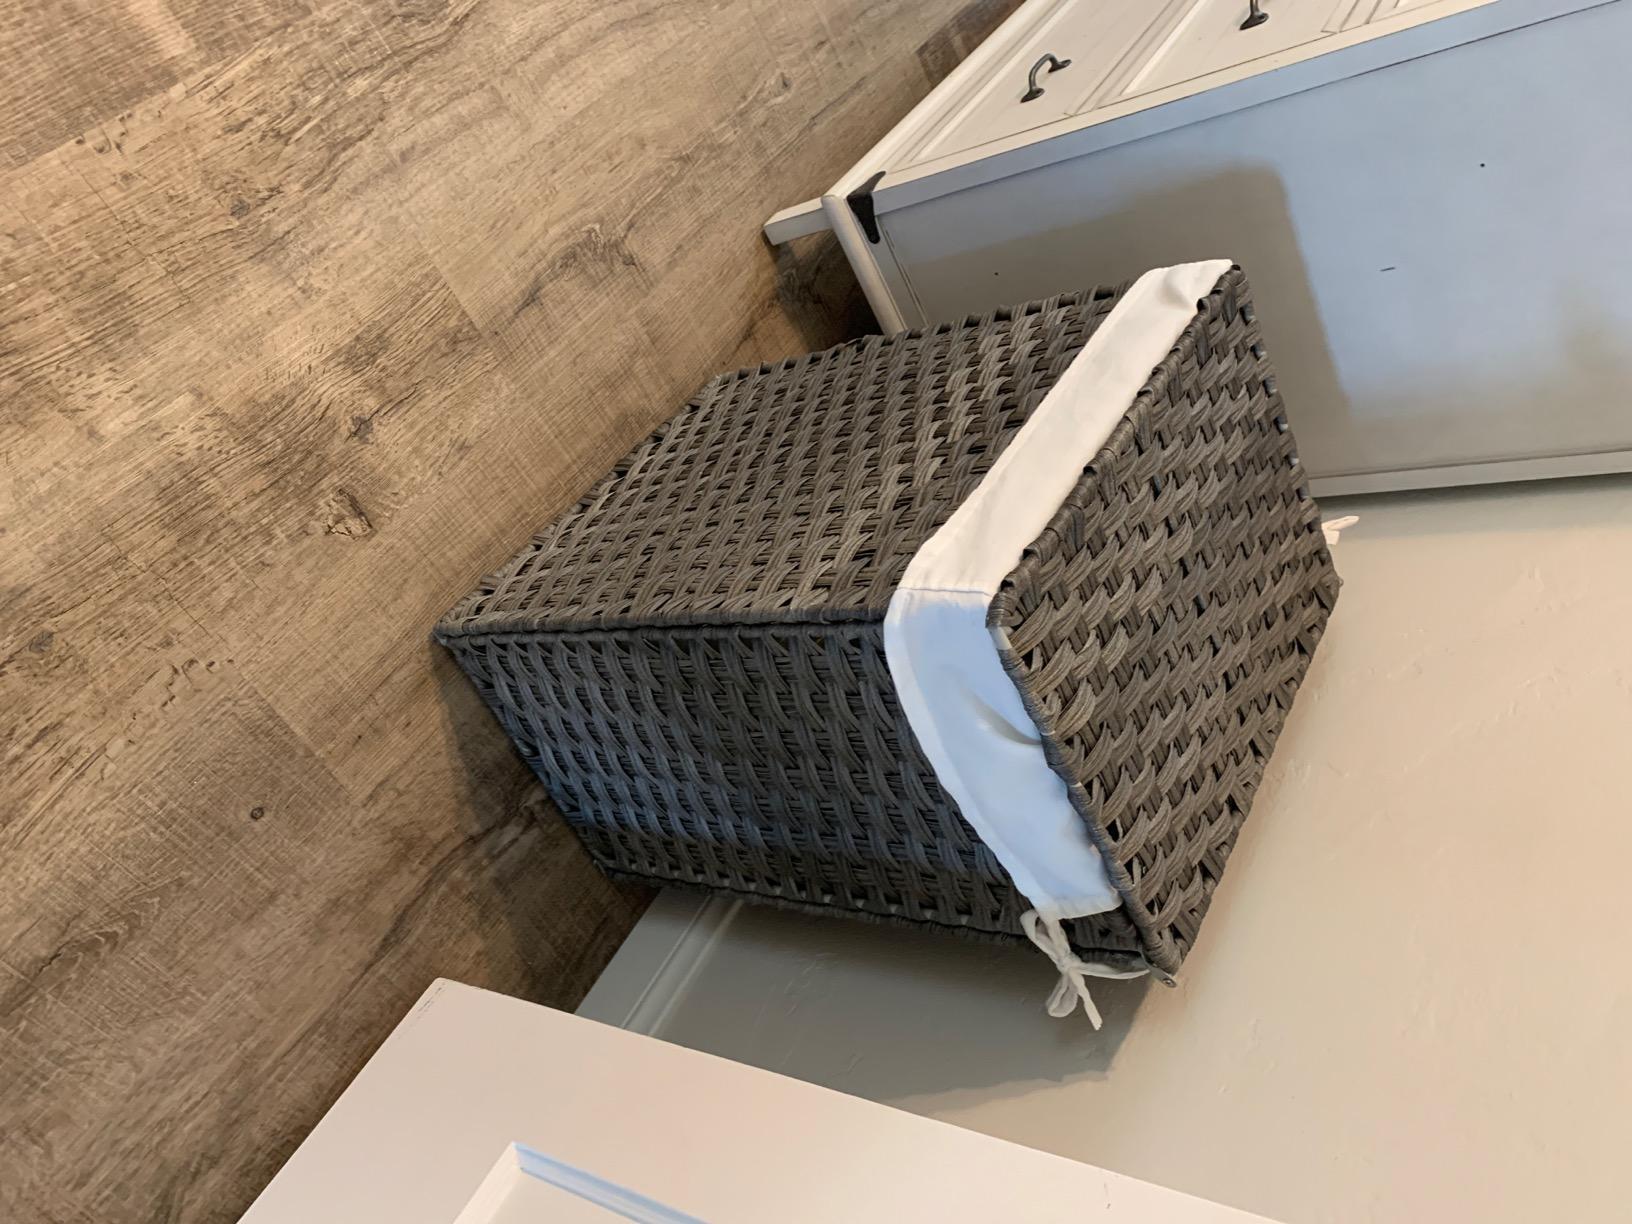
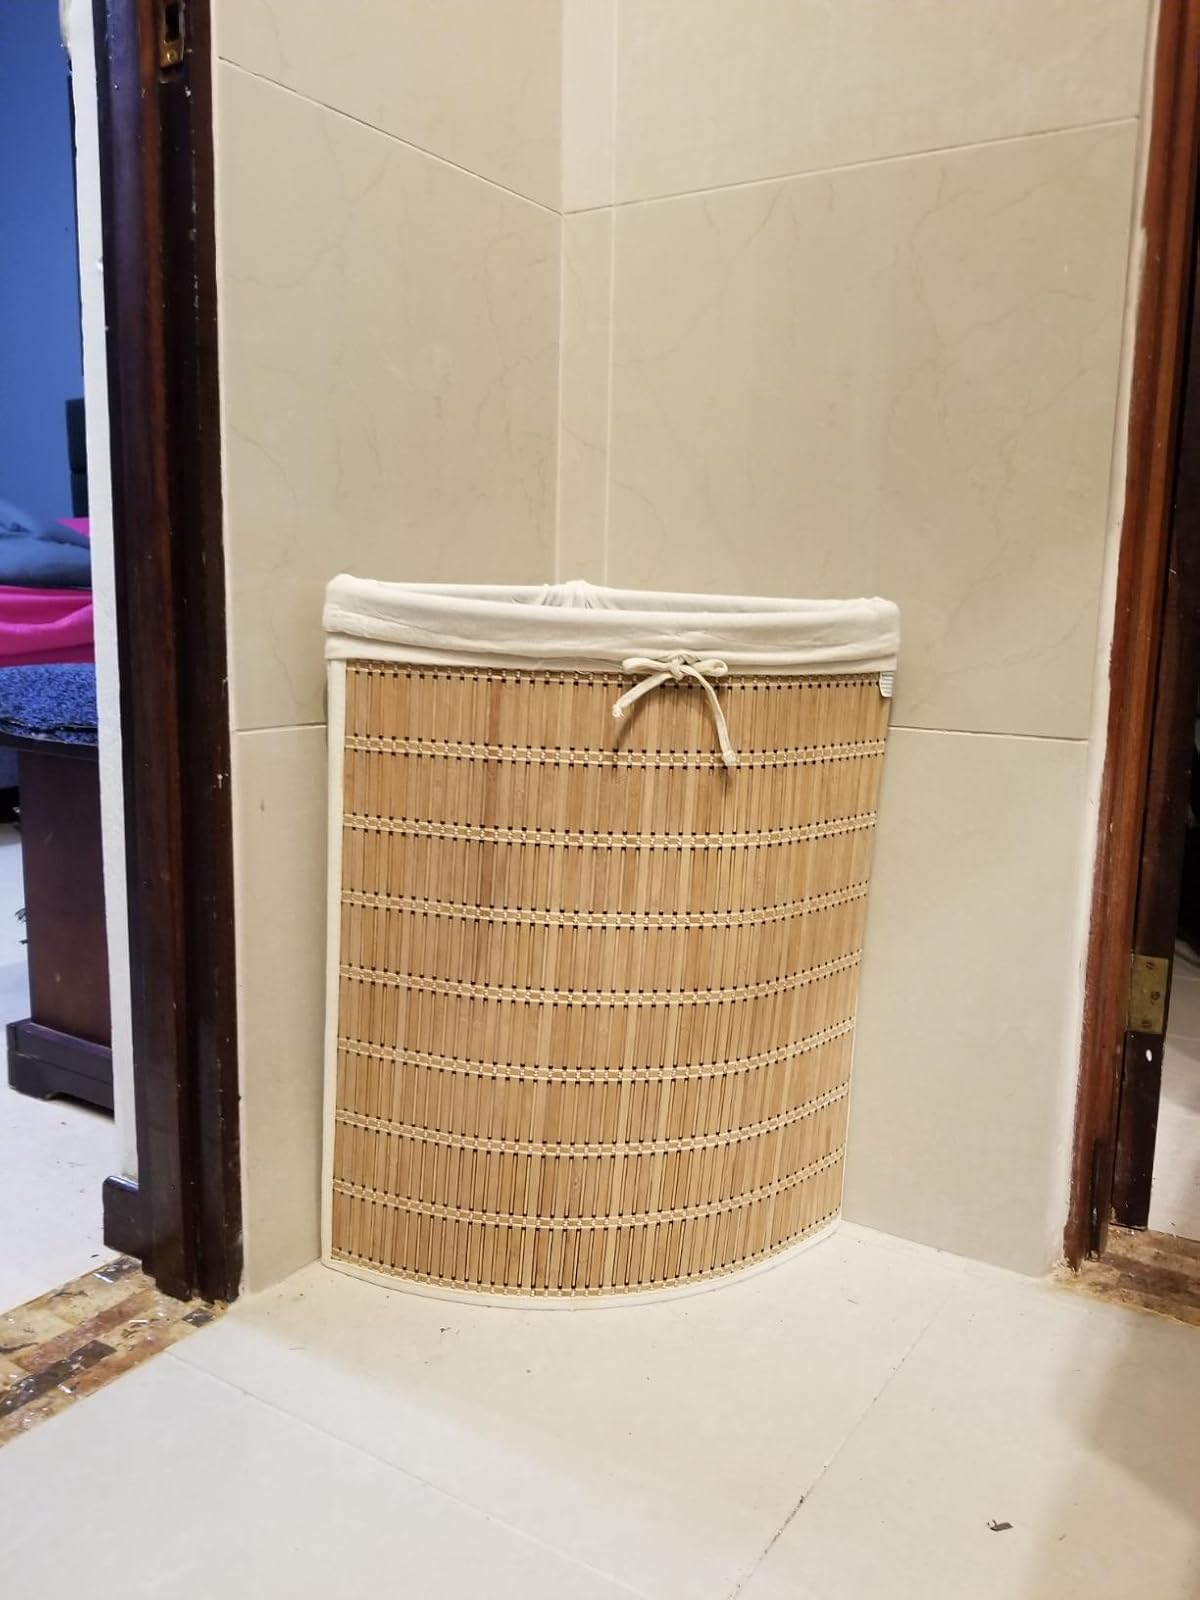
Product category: items_hamper
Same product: no